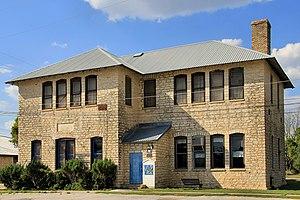
Dripping Springs est une ville située au centre-est du comté de Hays au Texas, aux États-Unis.